Ewing Young

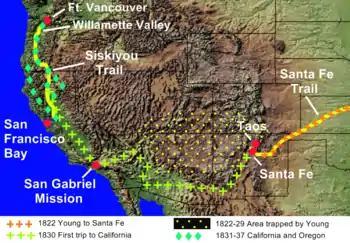
Ewing Young: His expeditions across Western North America.

Ewing Young was born in Tennessee to a farming family in 1799. In the early 1820s, he had moved to Missouri, then the far western edge of the American frontier, not far from the border of the Spanish-controlled territories of present-day Texas, New Mexico and the Southwestern United States. While residing in Missouri he farmed briefly on the Missouri River at Charitan.